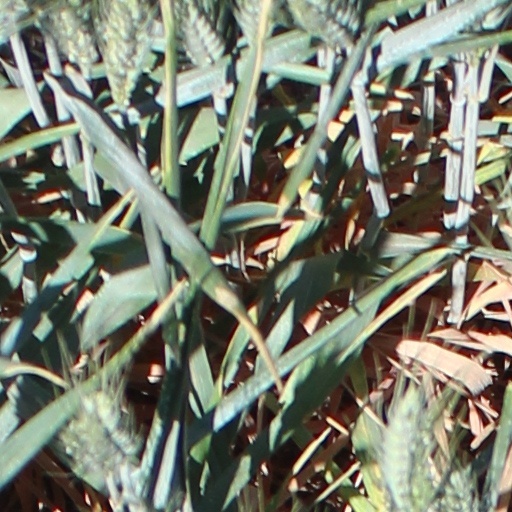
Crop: wheat